Lover's Leap

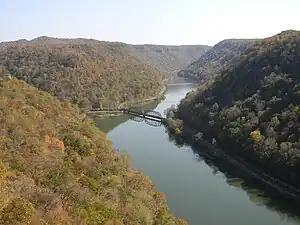
A scenic view of the New River Gorge from Lovers' Leap at Hawk's Nest State Park, Ansted, West Virginia

Lover's Leap, or (in plural) Lovers' Leap, is a toponym given to a number of locations of varying height, usually isolated, with the risk of a fatal fall and the possibility of a deliberate jump. Legends of romantic tragedy are often associated with a Lover's Leap.